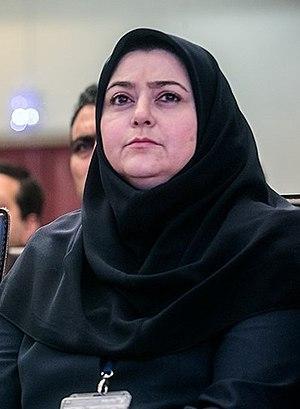
Farzaneh Sharafbafi, née en 1973 à Téhéran, est une femme d'affaires iranienne. De 2017 à 2019, elle est PDG d'Iran Air.